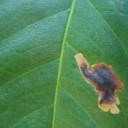
Label: Miner